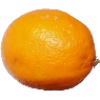
Label: Lemon Meyer 1